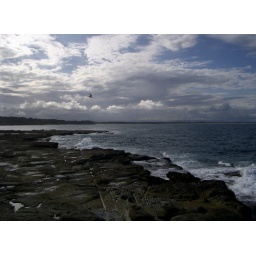
Norah Head rocks and coast line, near Budgewoi, NSW Central Coast